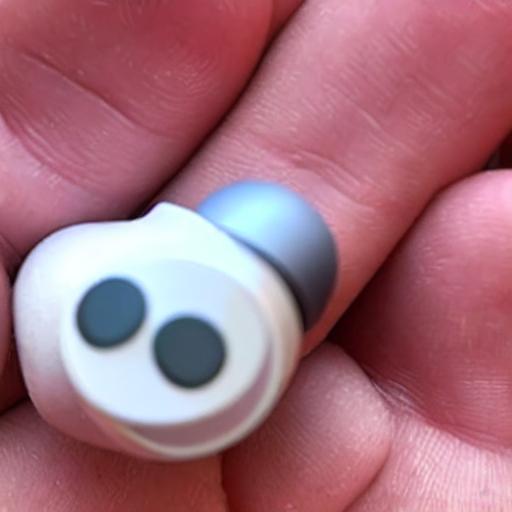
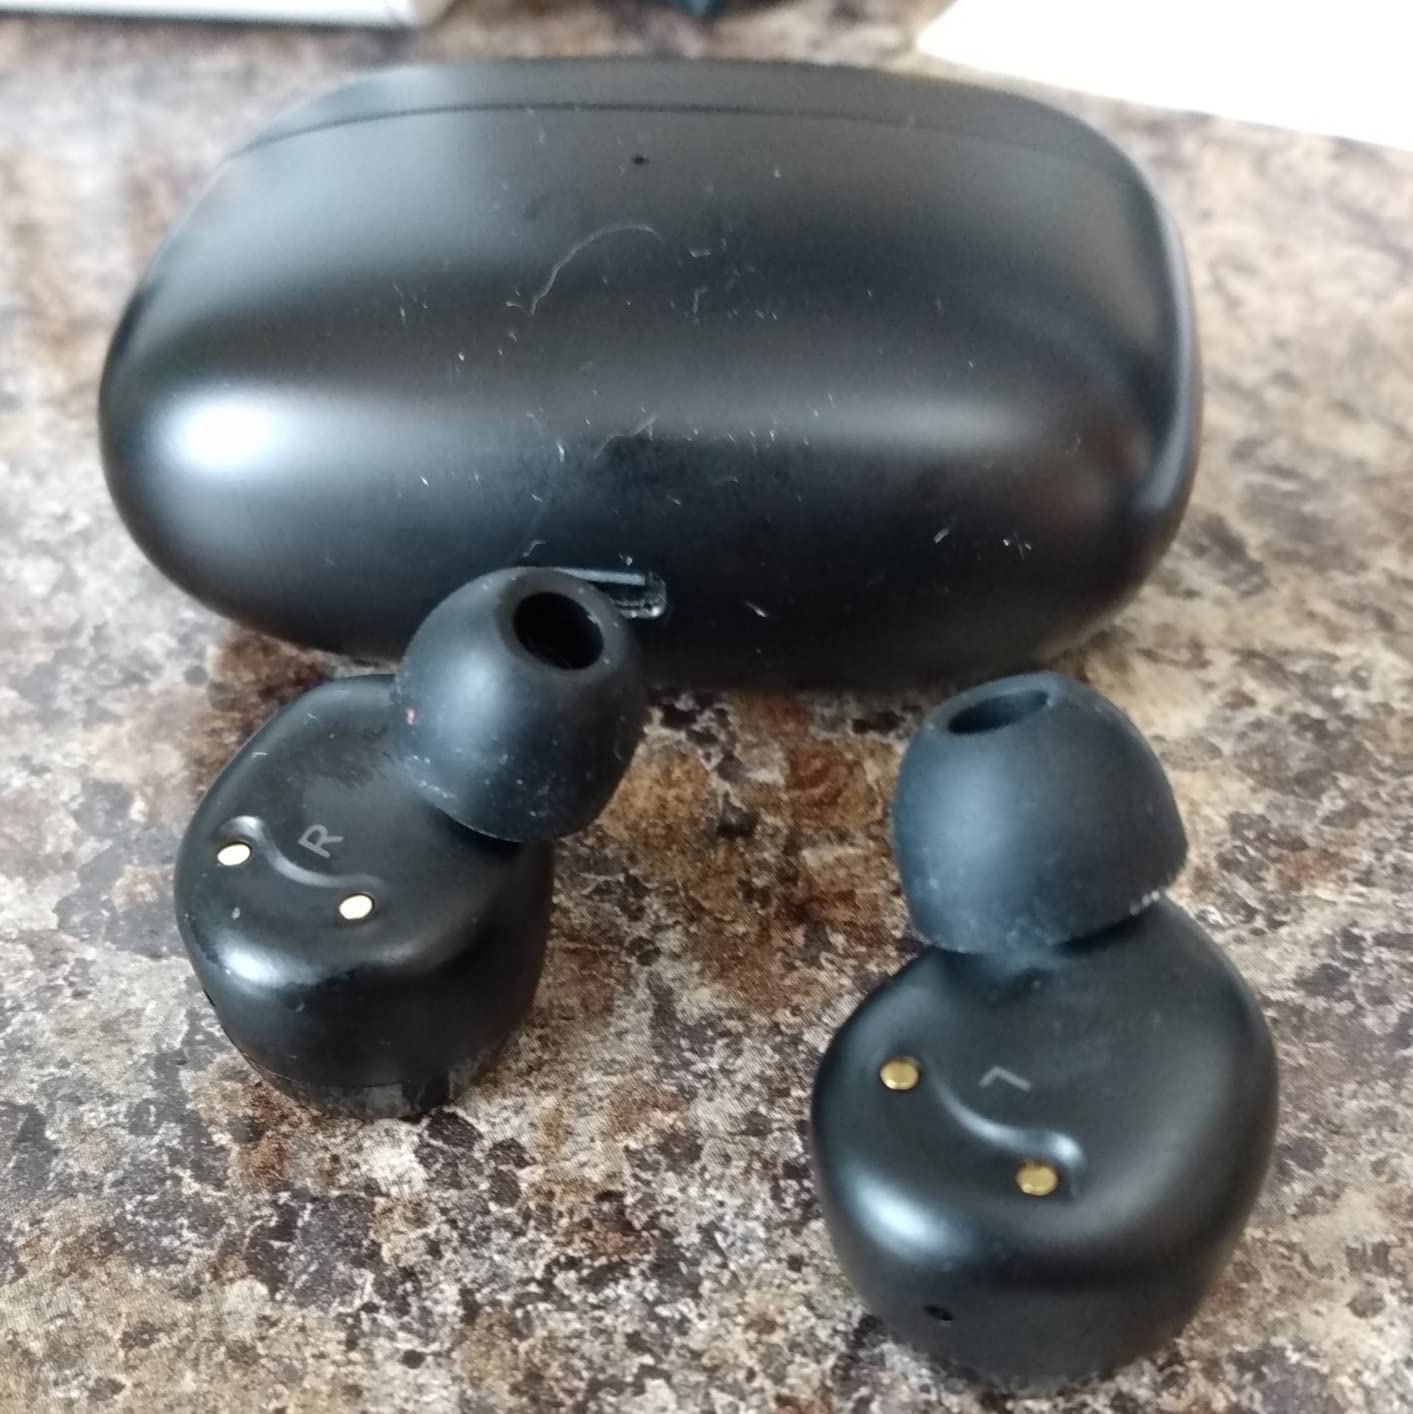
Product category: earbuds
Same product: no